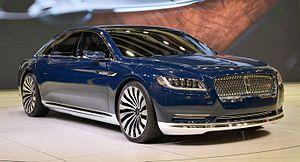
La Lincoln Continental est une automobile de la division Lincoln de Ford. Il y en a eu 10 générations différentes, du tout-début des années 1940 aux années 2020. Ses trois premières génération ont représenté l'optimum du luxe chez Ford, jusqu'au début des années 1980, où elle a été remplacée dans ce rôle par la Lincoln Town Car. La Continental est alors devenue une simple berline, adoptant même la plate-forme de la Ford Taurus en 1988. Sa production a cessé en 2002, date à laquelle elle a été remplacée par la Lincoln LS.